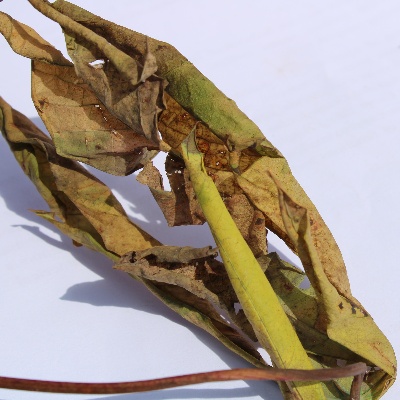
Crop: Cassava
Condition: bacterial blight